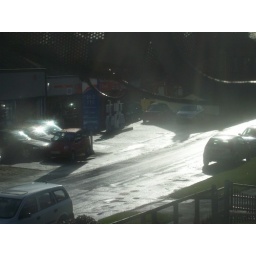
reflection on wet road. Makes it look almost as if taken in black &amp;amp; white